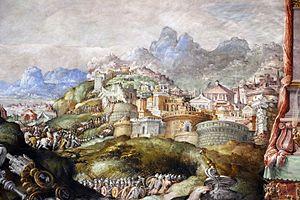
La bataille de Véies, connue également sous le nom de siège de Véies, se déroule durant la troisième guerre de Véies et oppose la République romaine aux Étrusques assiégés de Véies. La ville tombe entre les mains des Romains vers 396 av. J.-C., à l'issue d'un siège long de dix ans selon la tradition telle qu'elle est rapportée par Tite-Live dans son Histoire romaine. Cette victoire marque un tournant dans l'histoire romaine : Rome devient la puissance dominante du Latium, ce qui va avoir pour conséquence une détérioration de ses rapports avec ses voisins territoriaux. Toutefois, l'expansion romaine est temporairement stoppée aux lendemains de cette victoire par une invasion gauloise qui se termine par la mise à sac de Rome.